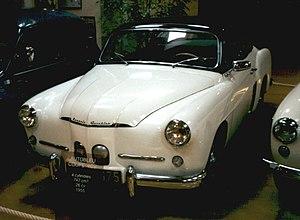
Autobleu était un accessoiriste automobile français situé à Paris 17ᵉ. Connue pour ses tubulures d'admission augmentant la puissance des moteurs, l'entreprise a été fondée en 1950.